Red Nail Polish

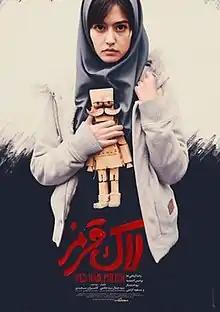
Film poster

Red Nail Polish (romanized: Lake Ghermez) is a 2016 Iranian film directed by Seyyed Jamal Seyyed Hatami. The film was selected to attend the New Look at the 34th Fajr Film Festival and was nominated for Best Director and Best Film in the New Look of the Festival. It was released on December 11, 2016 in Iran theatrically.